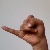
The image shows a hand gesture representing the letter 'J' in Indian Sign Language.